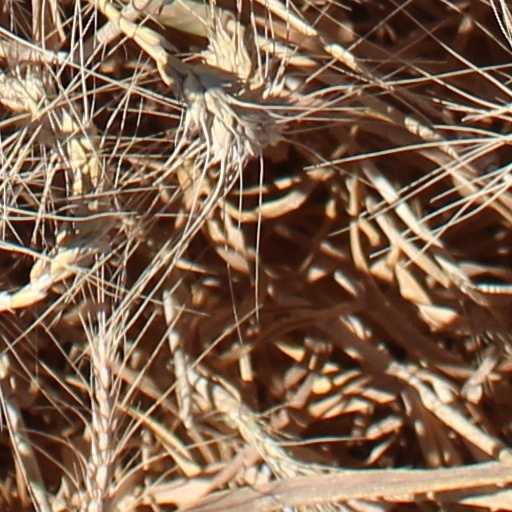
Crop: wheat